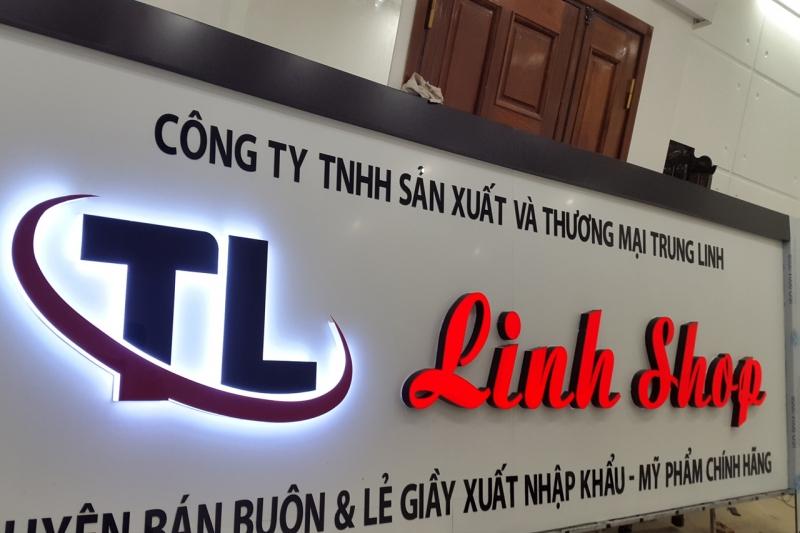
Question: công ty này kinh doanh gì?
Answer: giầy xuất nhập khẩu và mỹ phẩm chính hãng